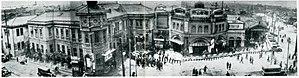
La gare de Namba est une gare ferroviaire dans le quartier de Namba de la ville d'Osaka au Japon. Elle est située dans l'arrondissement de Chūō. La gare de Namba est la tête de ligne du réseau de la compagnie Nankai. Elle est aussi desservie par trois lignes du métro d'Osaka.